Pietro Nardini

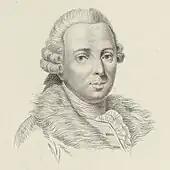
Pietro Nardini

As a friend of Leopold Mozart, he witnessed the arrival of Wolfgang Amadeus Mozart on his first visit to Italy and his attempts to find a sustainable position in 1770–1771. He also met the Bohemian composer Václav Pichl, Kapellmeister to Ferdinand Karl, Archduke of Austria-Este, governor of Lombardy. In 1778 he was invited by Catherine the Great.